Kakatiya dynasty

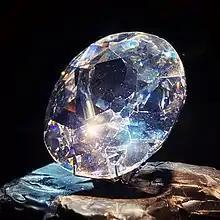
A replica of the Koh-i-Noor diamond. The diamond was originally owned by the Kakatiya dynasty.

According to an interpretation of the Mangallu and the Bayyaram inscriptions, the Kakatiyas were not just Rashtrakuta vassals, but also a branch of the Rashtrakuta family.